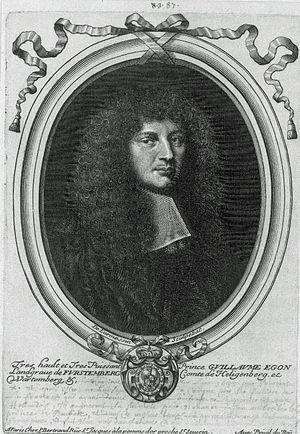
Fondé vers le IIIᵉ siècle, l’évêché de Metz a longtemps été une entité à la fois politiquement puissante et riche.